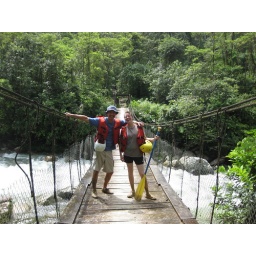
On a bridge over a river